Gants Hill tube station

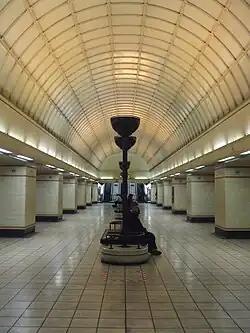
The lower concourse, with its design inspired by stations on the Moscow Metro

The station, like the other two new stations on the branch, was designed by architect Charles Holden in the 1930s. During the 1930s the London Passenger Transport Board had provided advice on the construction of the Moscow Metro and an internal report in 1935 by the Underground's engineers on the Russian capital's system led to the decision to construct a station in London to a similar design.